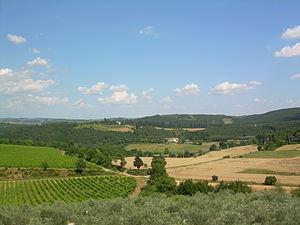
La Montagnola Senese est une des principales zones collinaires de la province de Sienne dont le territoire s'étend sur les communes de Casole d'Elsa, Monteriggioni, Sienne et Sovicille.